People's Party (Romania, 1918–38)

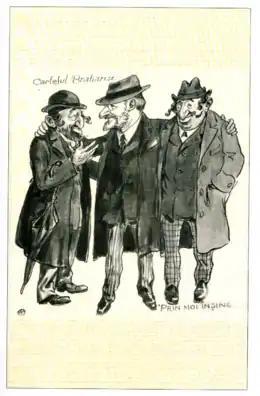
"The Brătianu family cartel". A hostile portrayal (with an antisemitic tinge) by Nicolae Petrescu-Găină. Indicative of the mix of feelings that went into creating anti-establishment parties such as the League

Ruling over a vaguely defined Romanian territory, the Marghiloman cabinet took it upon itself to carry out the reforms. In a mood of general hostility toward the PNL, it focused on dismantling the National Liberal institutions, promising to build the country on new foundations.